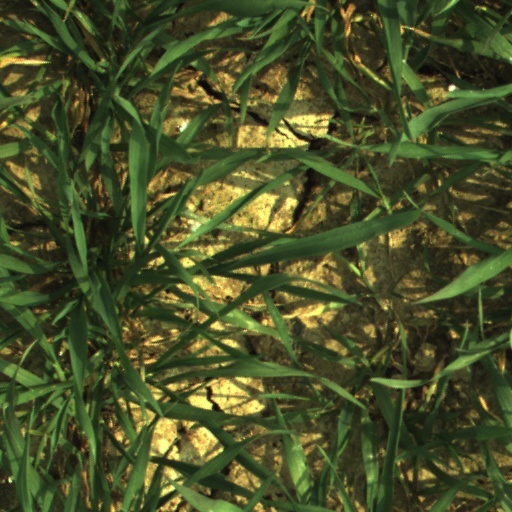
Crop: wheat